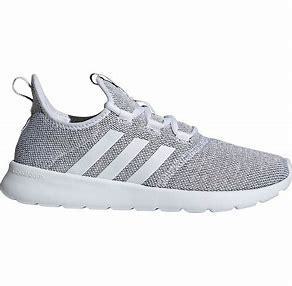
Brand: Adidas
Model: Cloudfoam Pure 2